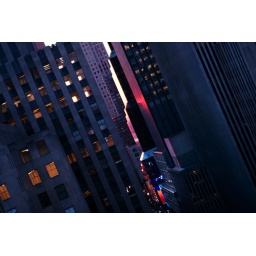
view from my old office in rock plaza, summer 2005